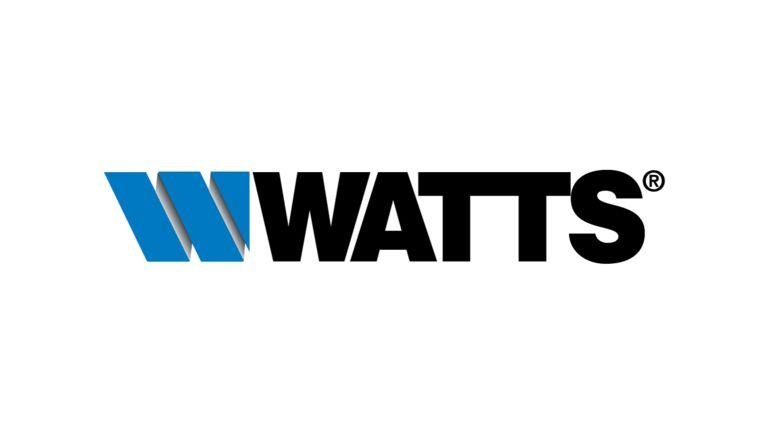
Watts CO-204 Cleanout
Floor Cleanout Body, Cast Iron, 4 IN No Hub, Gasketed Brass Plug
Brand: Watts
Category: Hardware > Plumbing > Plumbing Fixture Hardware & Parts > Drain Components